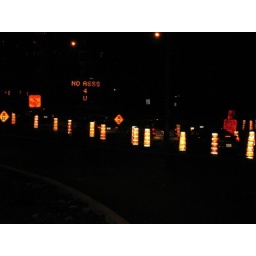
A cute sign that was probably hi-jacked by some passerbys outside my apartment.